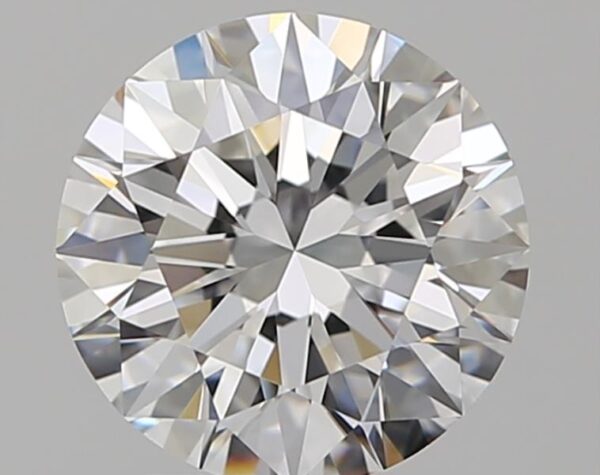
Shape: round
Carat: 1.51
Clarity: IF
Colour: D
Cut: EX
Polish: EX
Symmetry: EX
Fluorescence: ST
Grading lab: GIA
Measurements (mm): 7.36 x 7.39 x 4.56